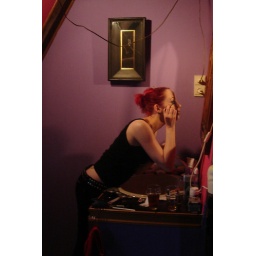
Getting ready at the leaning mirror in our bedroom at The Chillout. Both bedrooms had their own sink/vanity area.